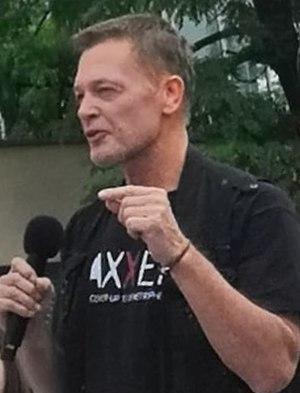
Andrew Wakefield est un ancien chirurgien britannique et chercheur médical connu pour ses prétentions frauduleuses d'une relation de cause à effet entre le vaccin rougeole-oreillons-rubéoles et ce qu'il a appelé « l'entérocolite autistique », terme de son invention. L'idée d'un lien entre le ROR et la prétendue entérocolite autistique a été forgée par Wakefield pour décrire une forme de maladie inflammatoire des intestins, dont l'existence n'a jamais été prouvée.